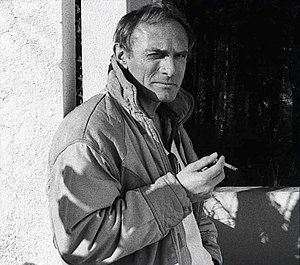
Jean Van Hamme
Jean Van Hamme er en belgisk tegneserieforfatter. Han er forfatter til franksk/belgiske tegneserier såsom Histoire sans héros, Thorgal, XIII og Largo Winch.